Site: brandenburg
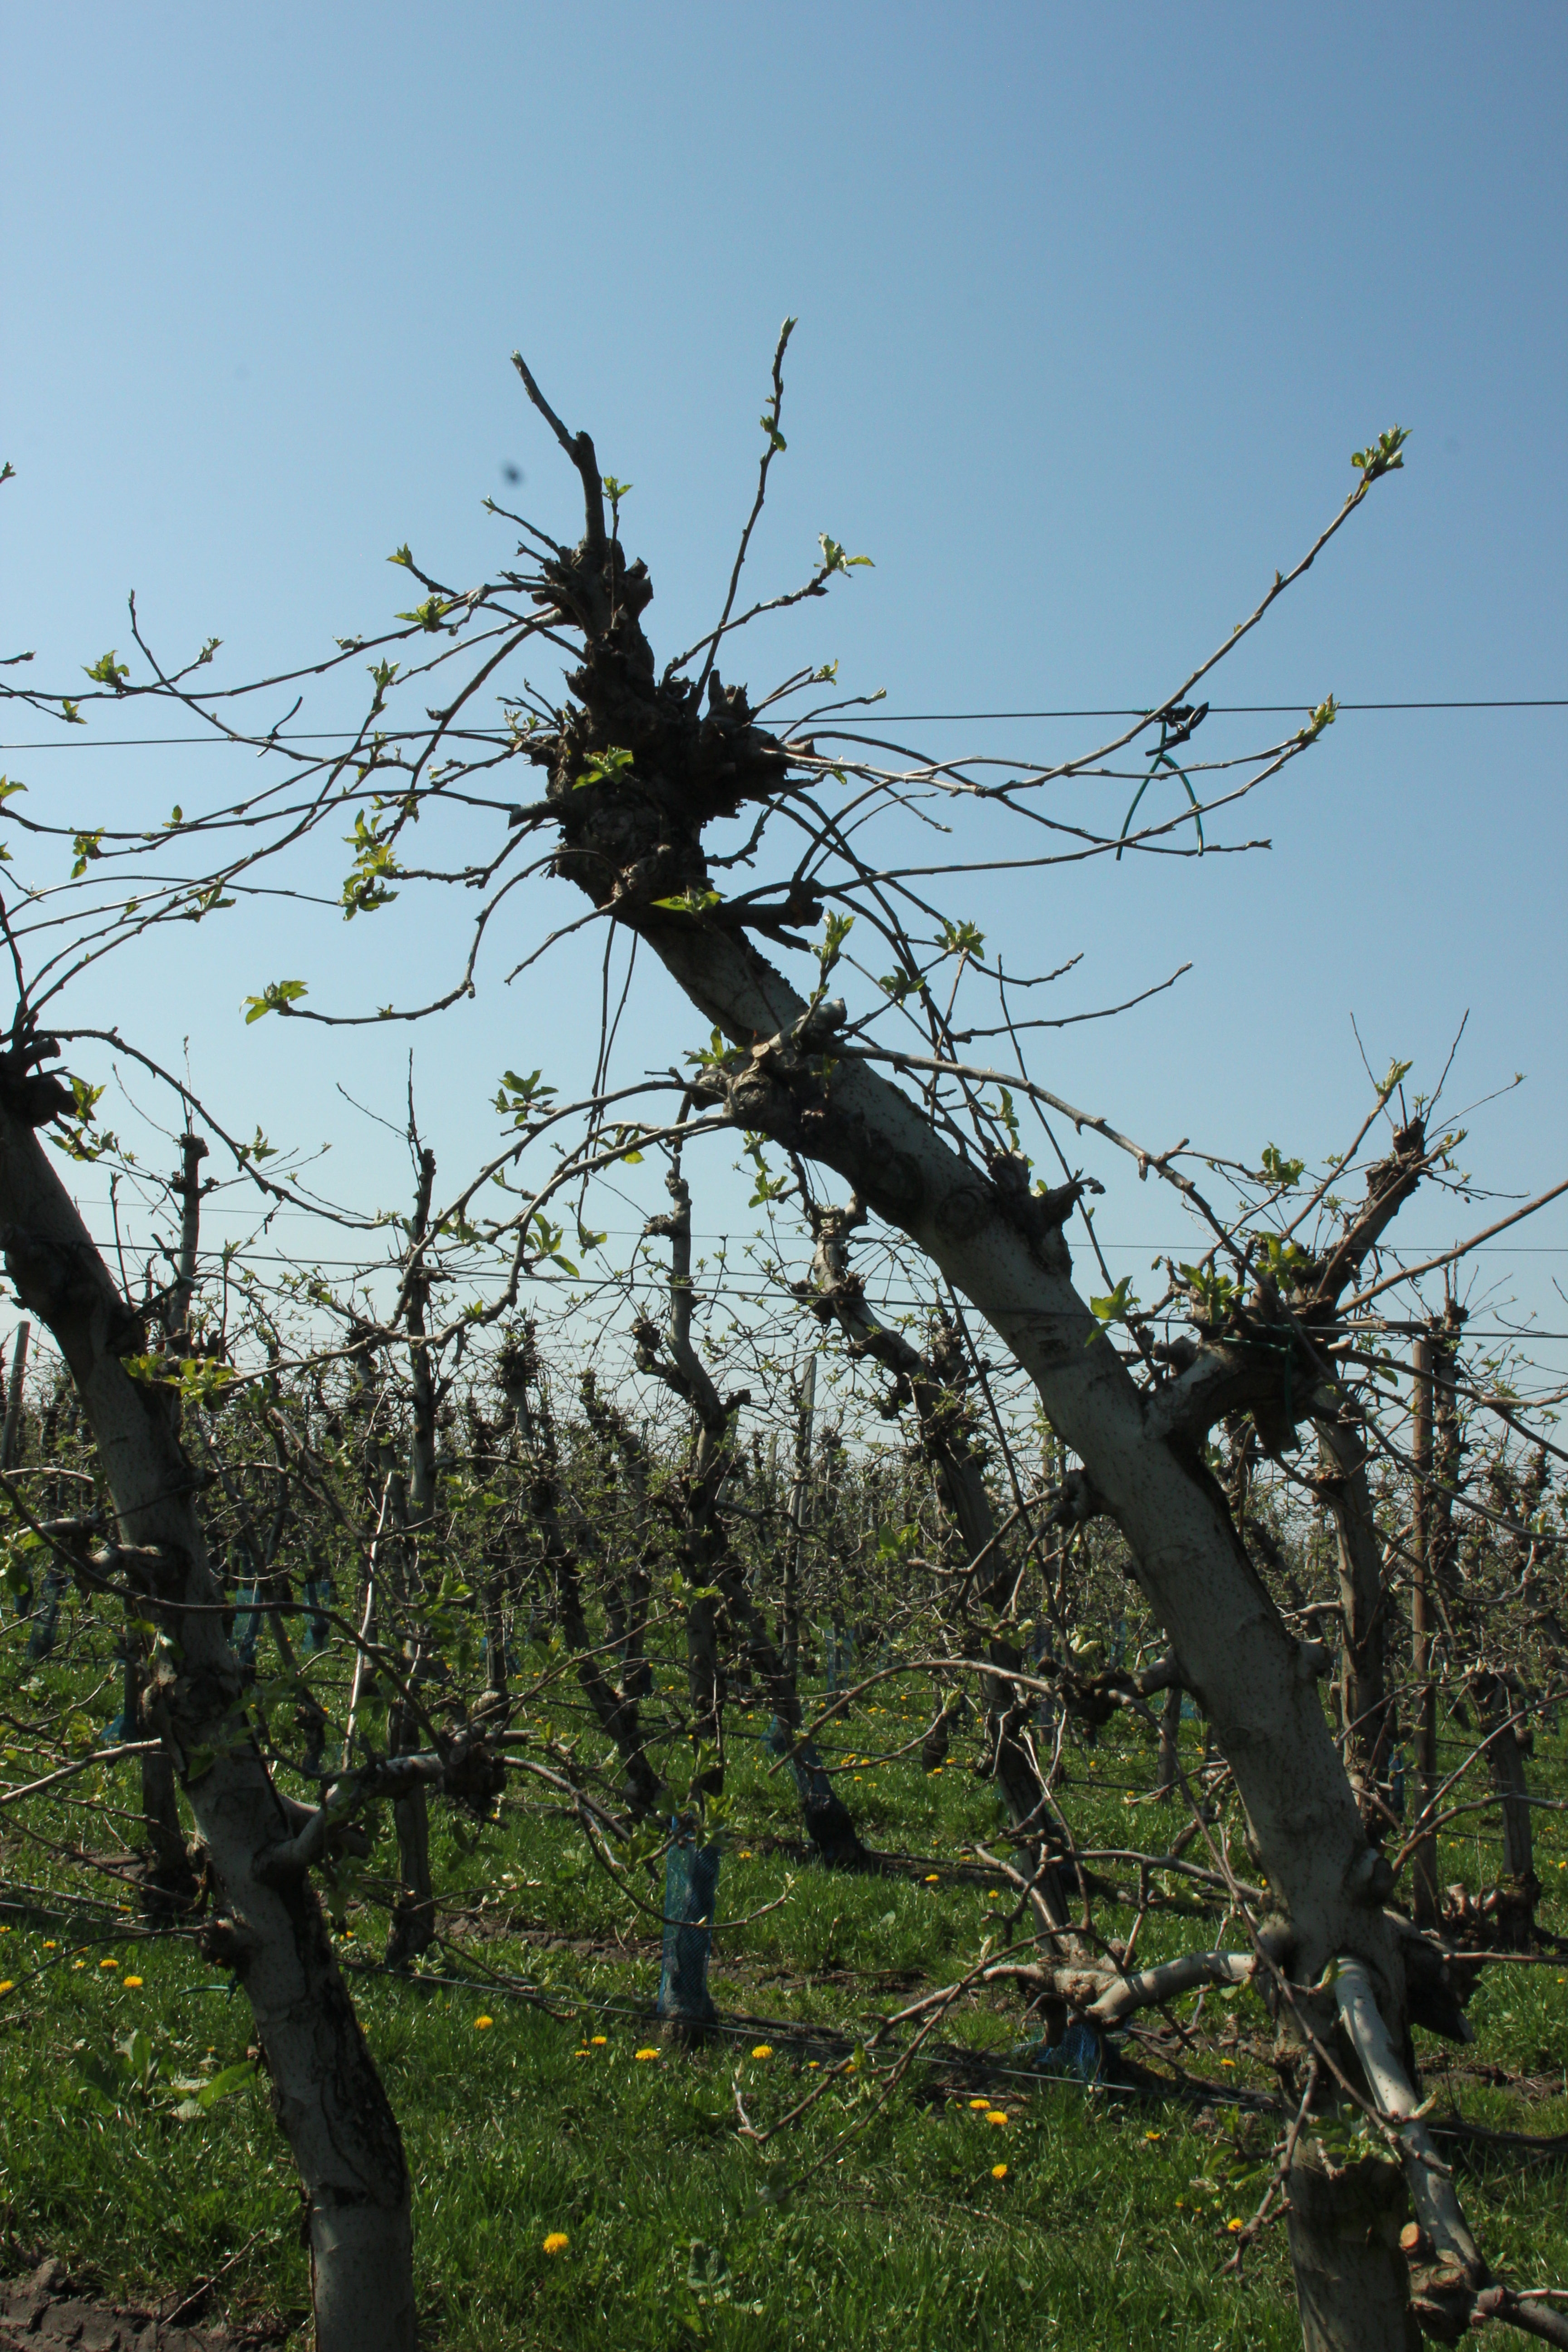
Growth stage (BBCH 56): Inflorescence emergence